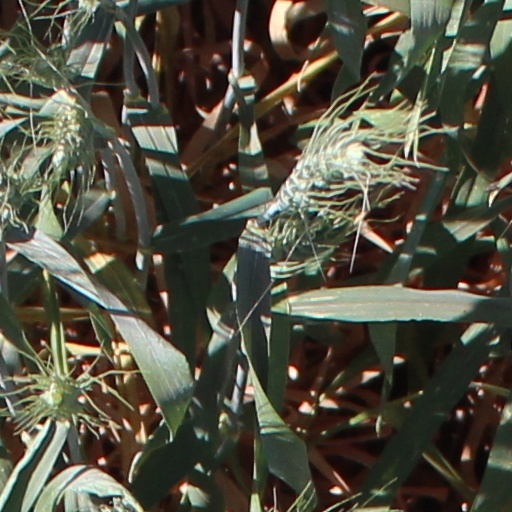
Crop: wheat